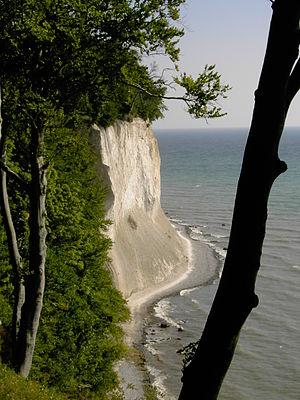
Le parc national de Jasmund se trouve sur la presqu'île de Jasmund au Nord-Est de l'île de Rügen dans le land allemand de Mecklembourg-Poméranie occidentale. Ouvert le 12 septembre 1990 et d'une superficie de 3 003 ha, il est le plus petit parc national allemand.